Iberian Peninsula

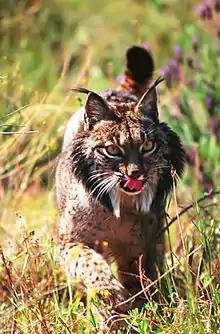
An Iberian lynx

The current political configuration of the Iberian Peninsula comprises the bulk of Portugal and Spain, the whole landlocked microstate of Andorra, a small part of the French department of Pyrénées-Orientales (French Cerdagne), and the British Overseas Territory of Gibraltar.